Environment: real
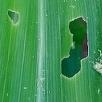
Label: fall_armyworm